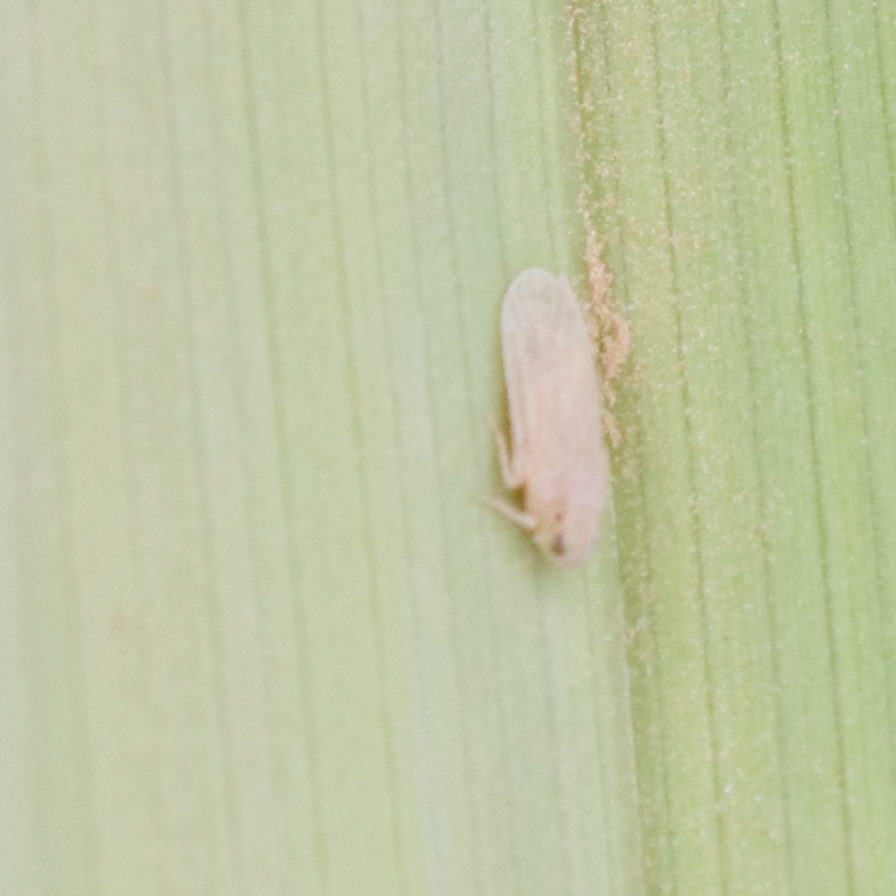
Label: Bug